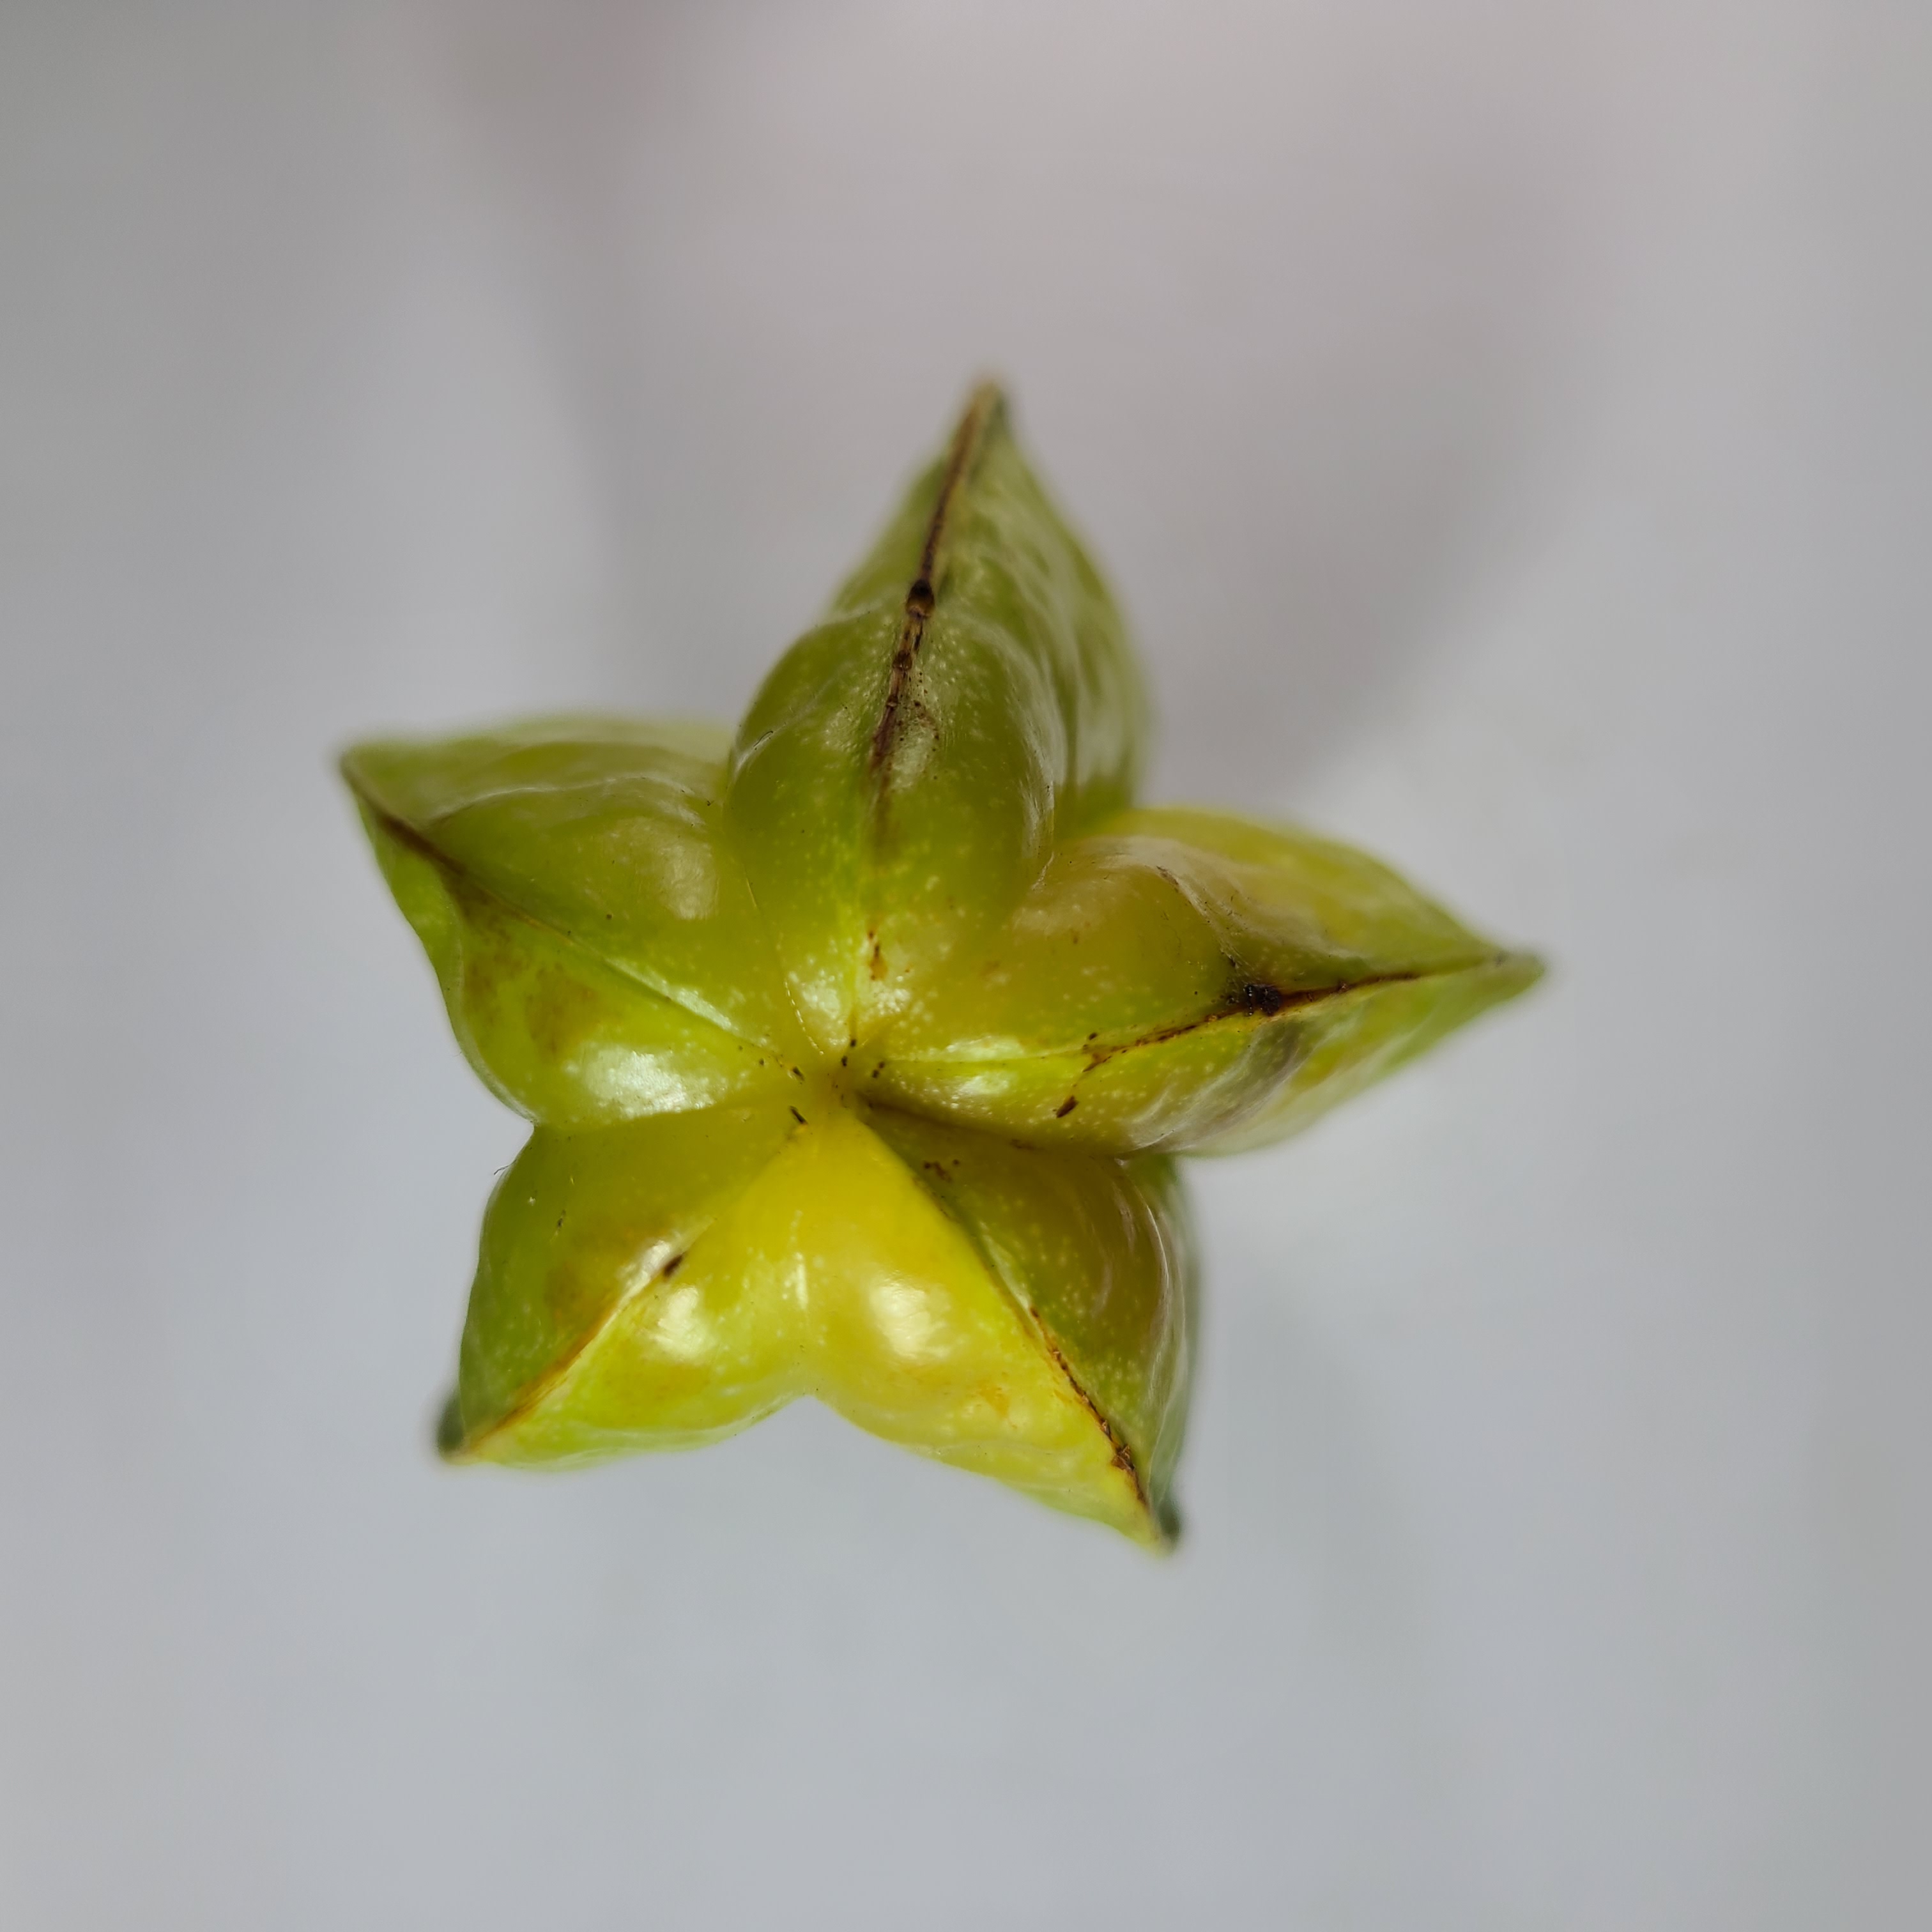
Label: Unhealthy Fruits